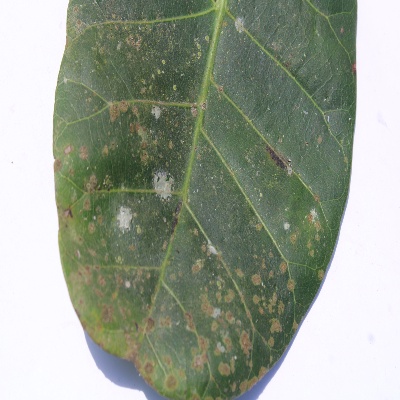
Crop: Cashew
Condition: red rust